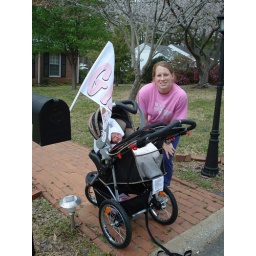
Elcee and Mom with the sign in front of the house